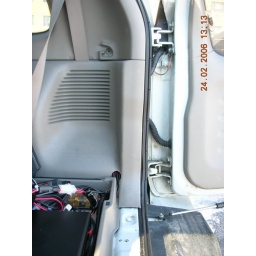
If you look in the upper right of the photo, you will see the braid used to bond the rear door to the truck body.